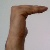
The image shows a hand gesture representing a space in Indian Sign Language.